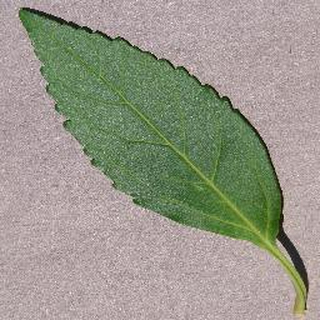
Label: healthy_cherry